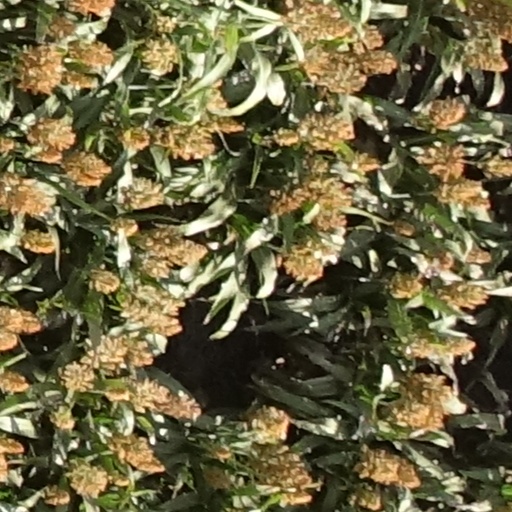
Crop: sorghum